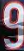
Number: 9